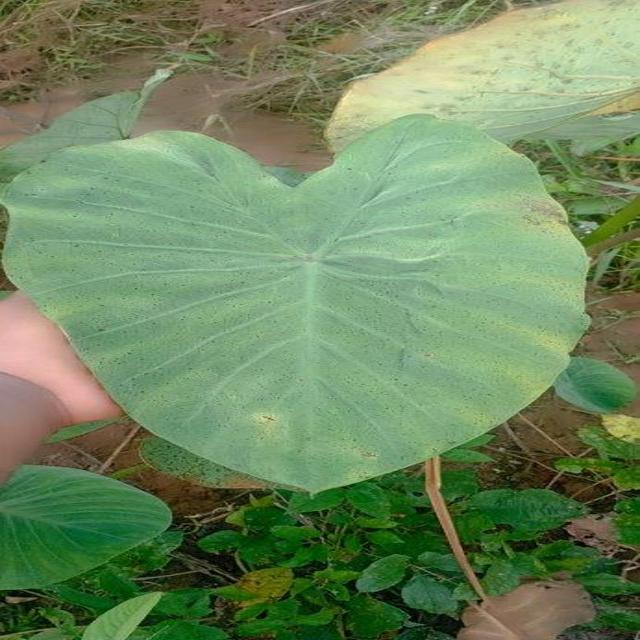
Label: Mid_Blight